Open space accessibility in California

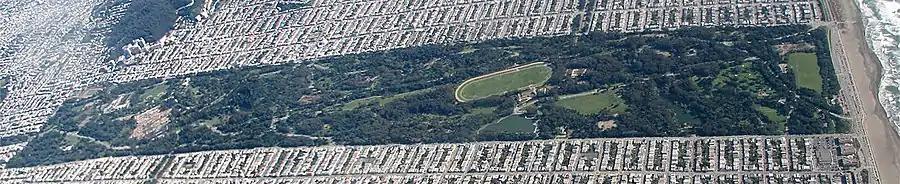
Golden Gate Park in San Francisco provides recreation, cultural events, and health benefits for many residents of the city.

There have been strong conservation efforts in the Bay Area since the 19th century that have preserved over one million acres of land. This amounts to approximately one-third of the San Francisco Bay Area. Today, the San Francisco Bay has the most protected open space of any major metropolitan region in the United States, with protected lands ranging from small city parks to large natural preserves. Also, parks and green spaces receive significant funding from taxes; voters consistently choose to invest taxpayer money into regional and state parks.